Britney Spears conservatorship case

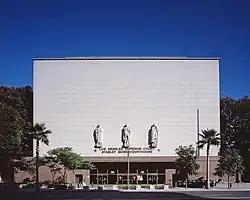
Stanley Mosk Courthouse

In December, Spears released "Britney Jean" (2013) and began a at Planet Hollywood Las Vegas. The residency contract specified that the deal between the estate and Caesars Entertainment could be canceled were the conservatorship ended. Lou Taylor's company, Tri Star Sports & Entertainment Group, had "an important role [...] budgeting, planning, and assisting with the negotiation".